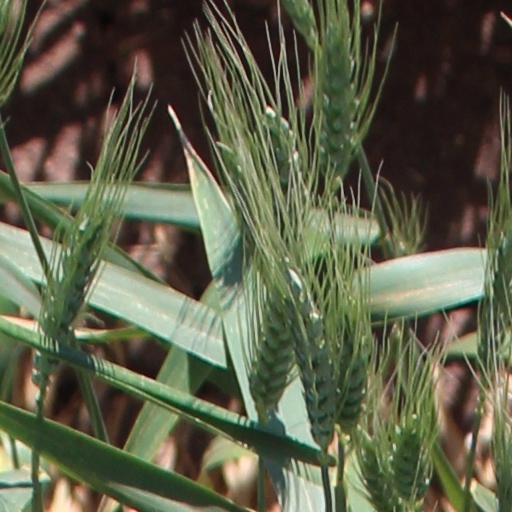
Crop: wheat